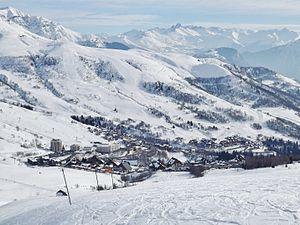
Vue panoramique, depuis les pistes de ski, des villages de la station de Saint-François-Longchamp - Montgellafrey, en Savoie.
Saint-François-Longchamp est une ancienne commune française située dans le département de la Savoie, en région Auvergne-Rhône-Alpes.